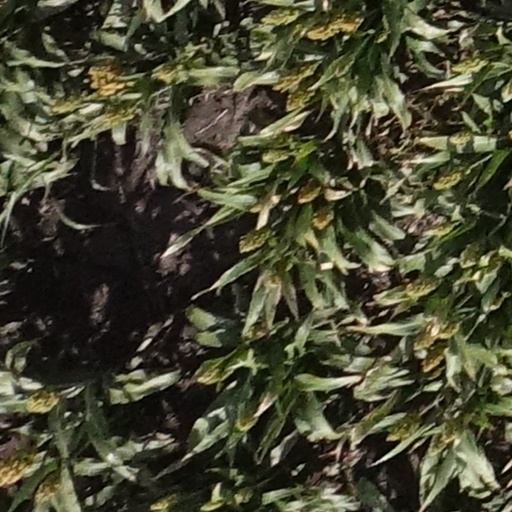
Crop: sorghum